JG Thirlwell

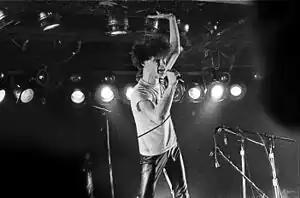
Thirlwell singing at the Rathskeller in Boston, 1985

Thirlwell was born in Melbourne, Australia. He briefly studied fine art at Melbourne State College (now part of the University of Melbourne) before moving in 1978 to London, England, where he played with the post-punk band prag VEC and formed the first of his numerous musical projects, Foetus. In the 1980s, under the pseudonyms Clint Ruin and Frank Want, he contributed to various releases by Nurse with Wound, Marc Almond, The The and Nick Cave and the Bad Seeds. He co-wrote "Wings Off Flies" on "From Her to Eternity", the first Bad Seeds album. Longtime Nick Cave associate Mick Harvey would later report that Thirlwell's time in the band was cut short, in part, by a clash between Thirlwell's highly structured studio routine as contrasted with Cave and the Bad Seeds' then habit of "shambling through it" while recording.